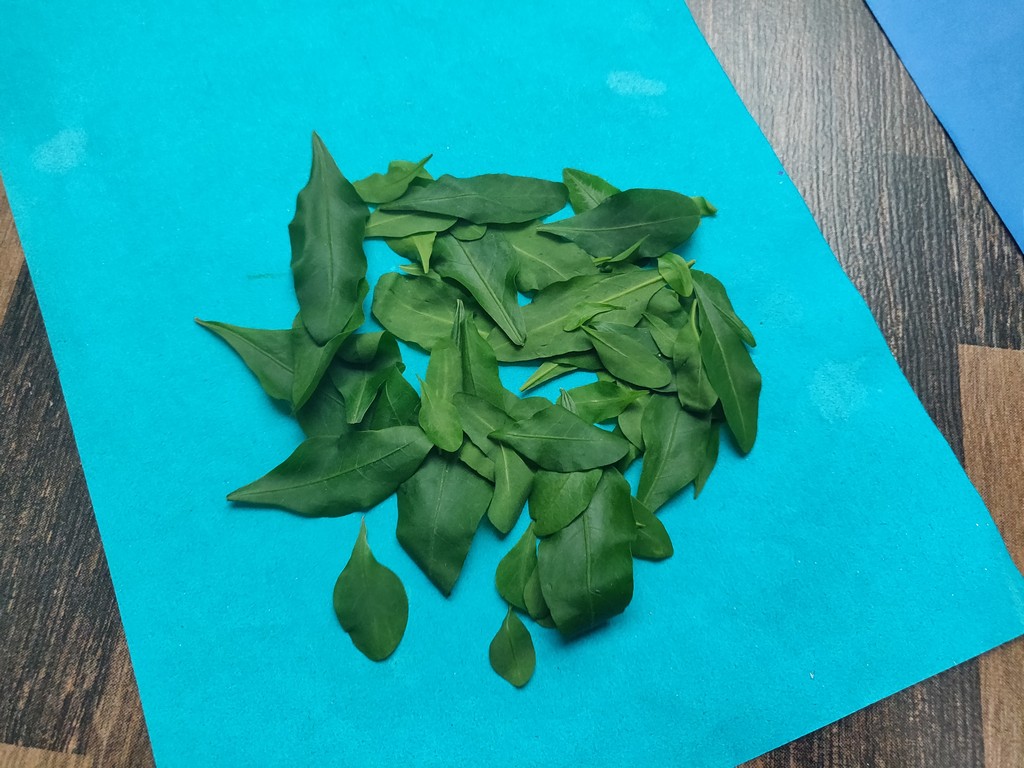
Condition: Healthy
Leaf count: multiple
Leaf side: unknown